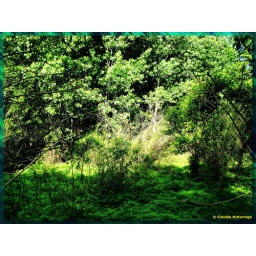
Claro en el Bosque / A clear in the forest